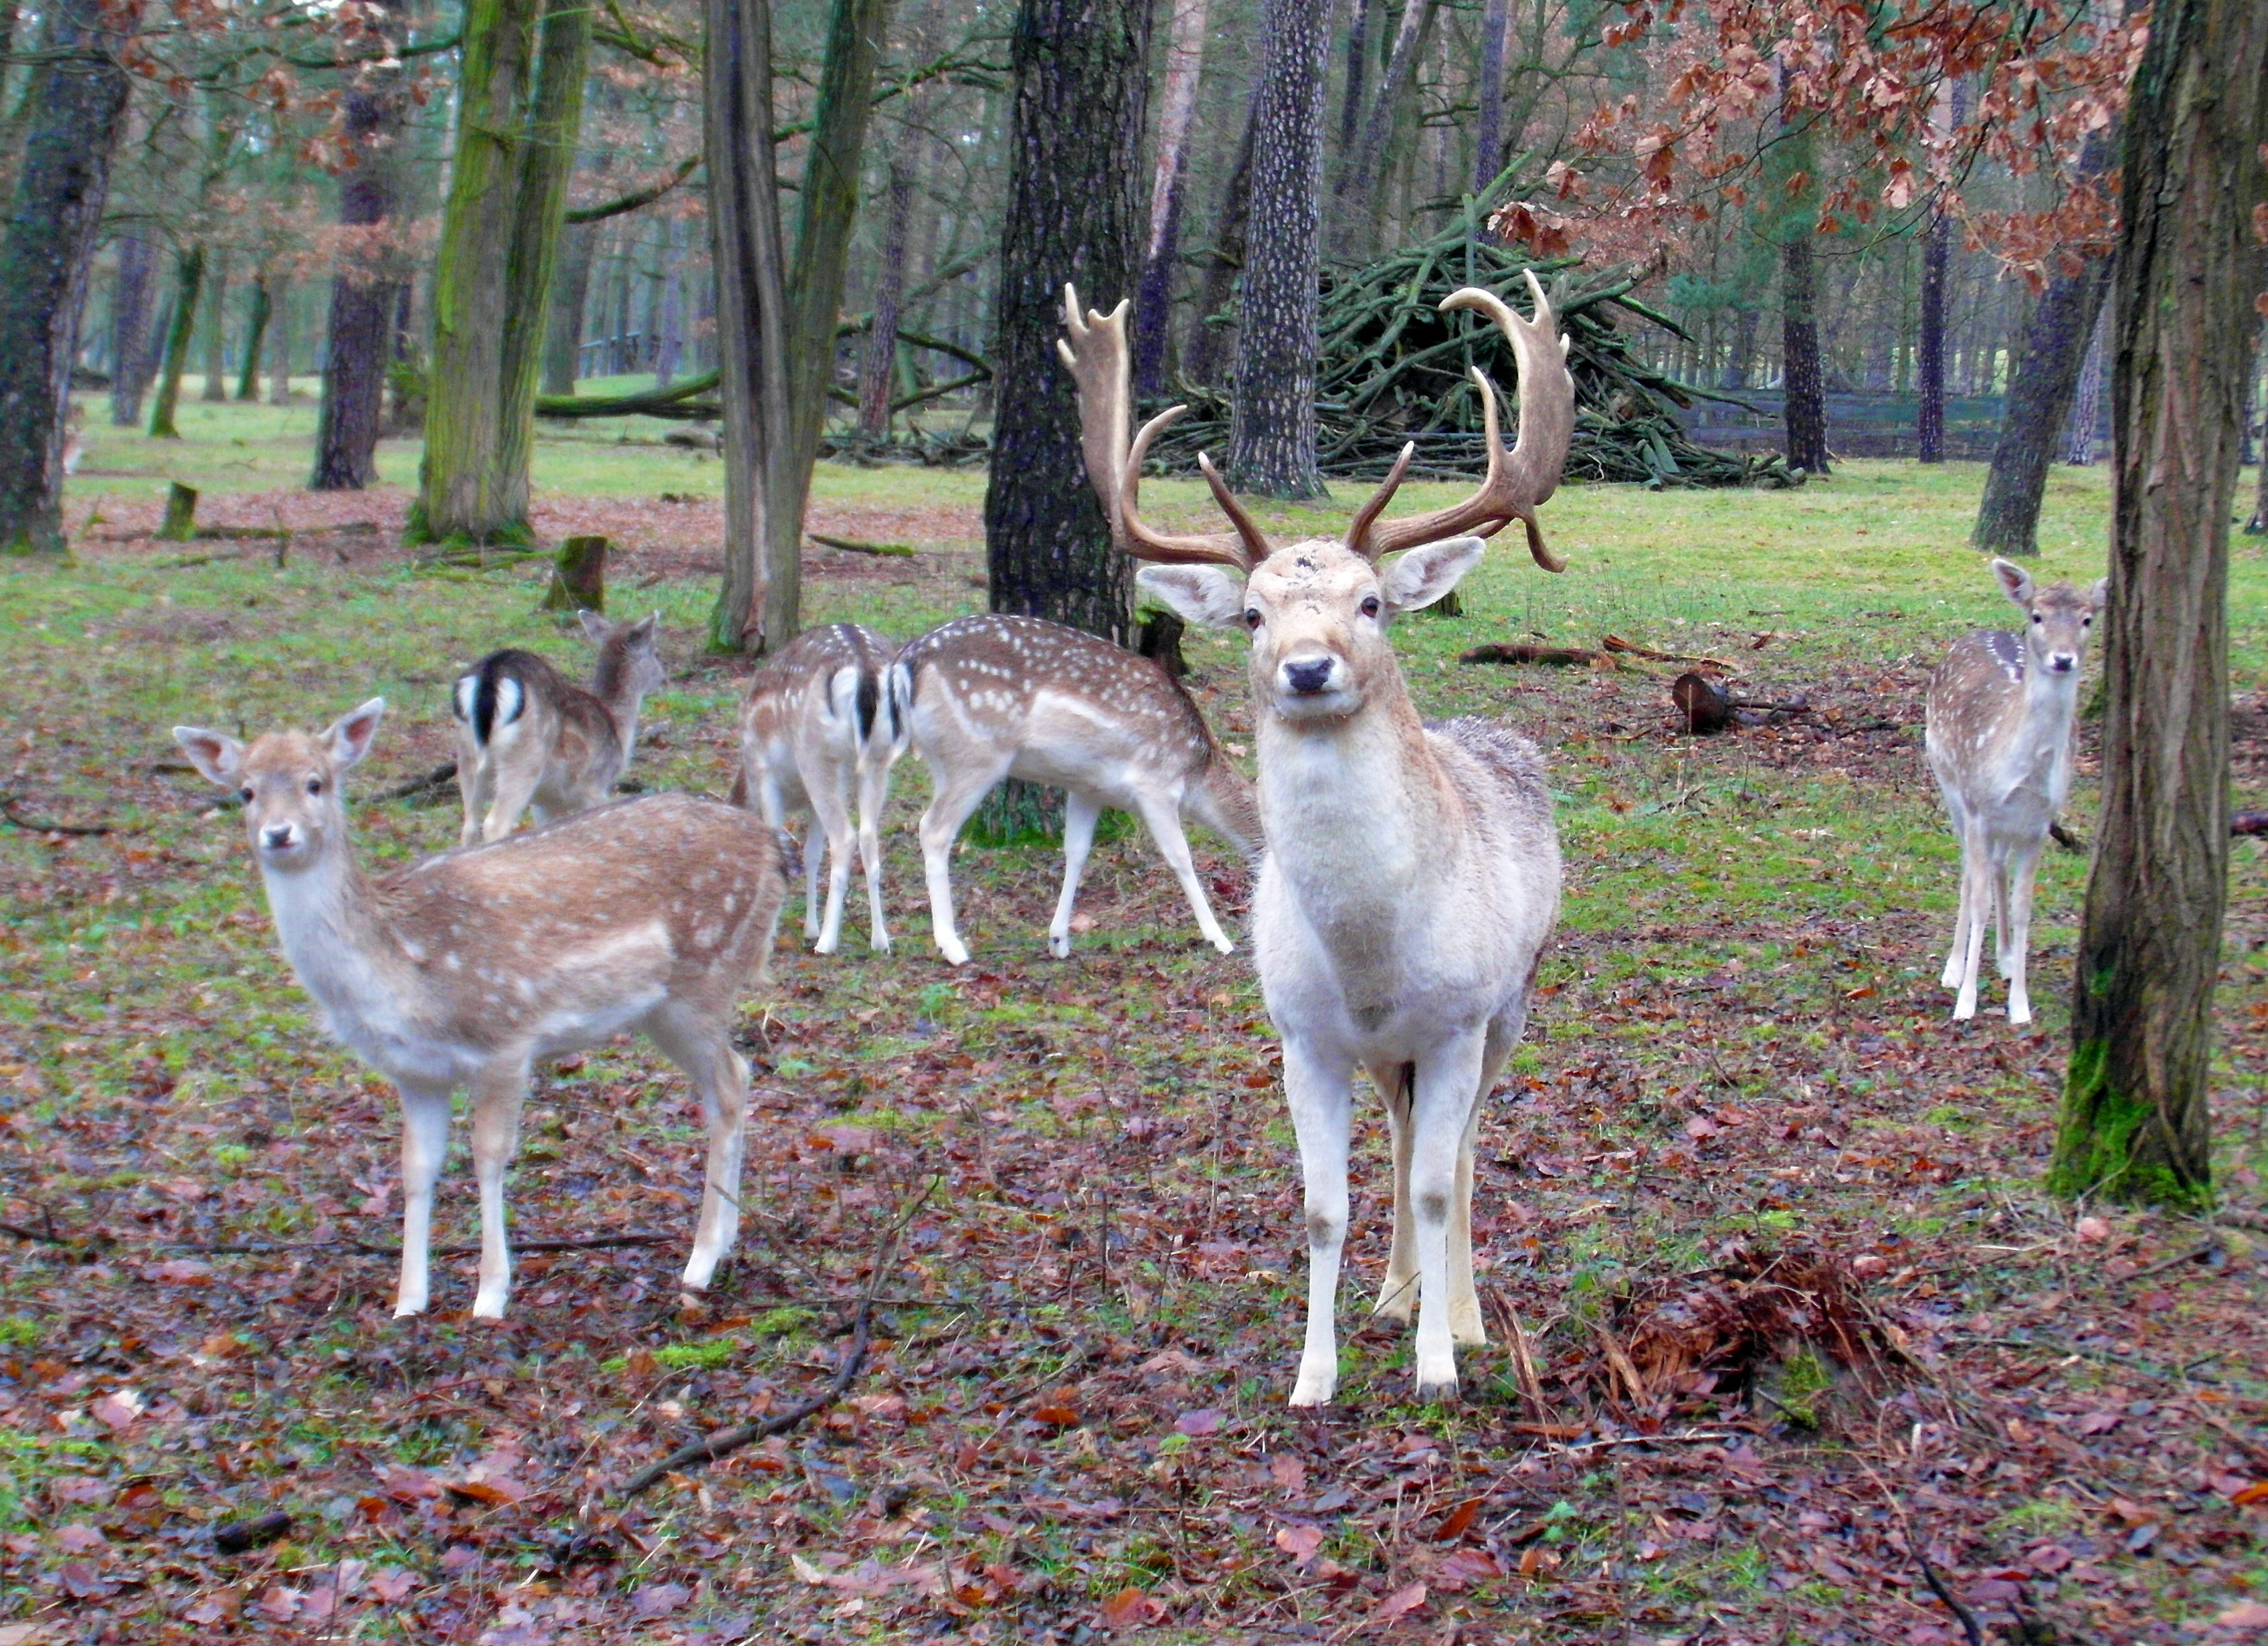
wildlife, deer, fur, mammal, fauna, antler, graze, forestry, vertebrate, hunting, fallow deer, scoop, stains, wildlife park, white tailed deer, fallow deer group